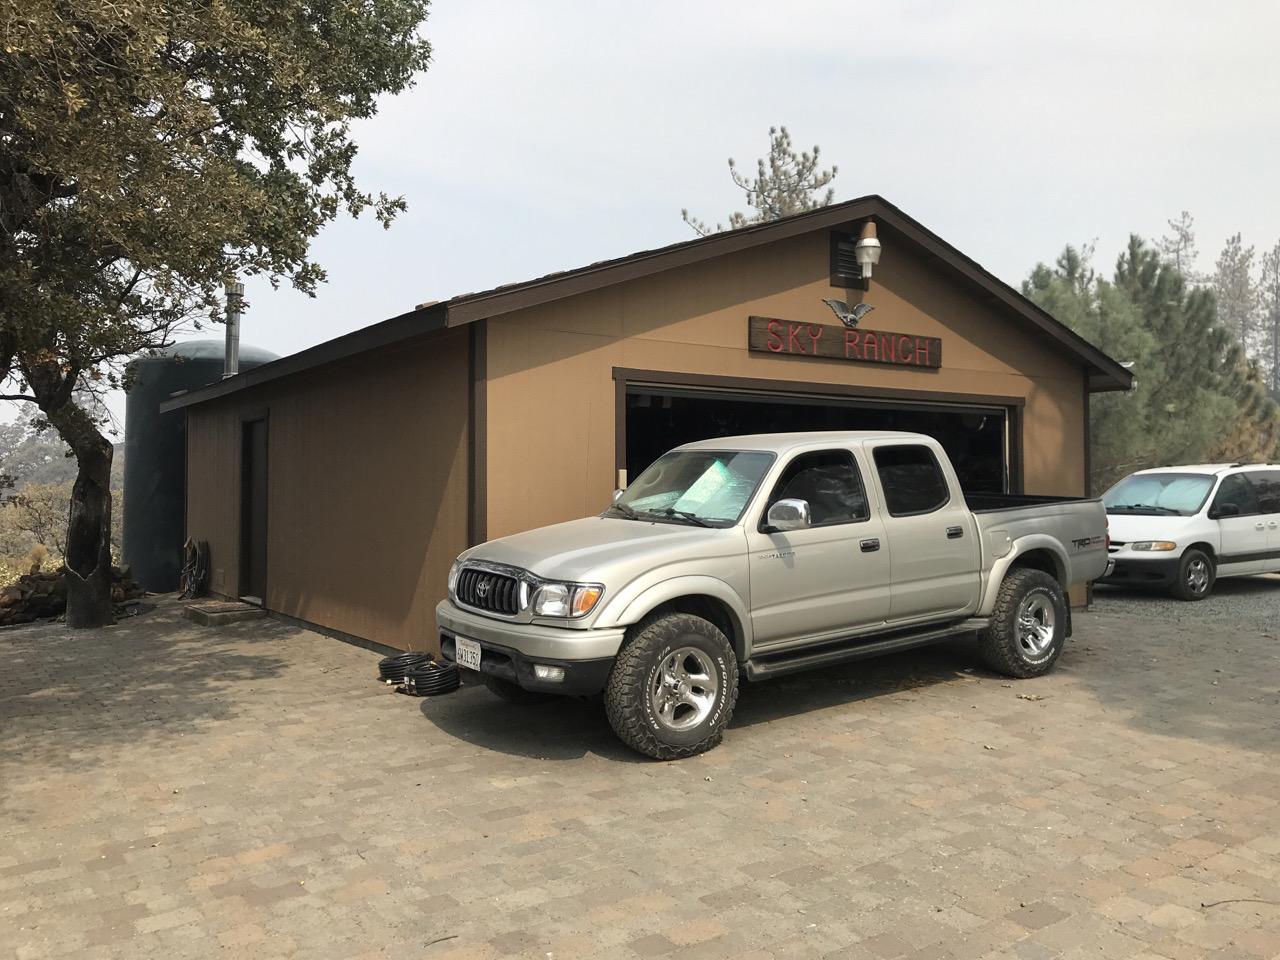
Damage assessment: no_damage